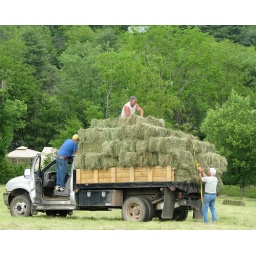
David Swafford (top), Jack Bergin (left), and Jim Whitmer tie hay bales on a truck in a field in Candler.